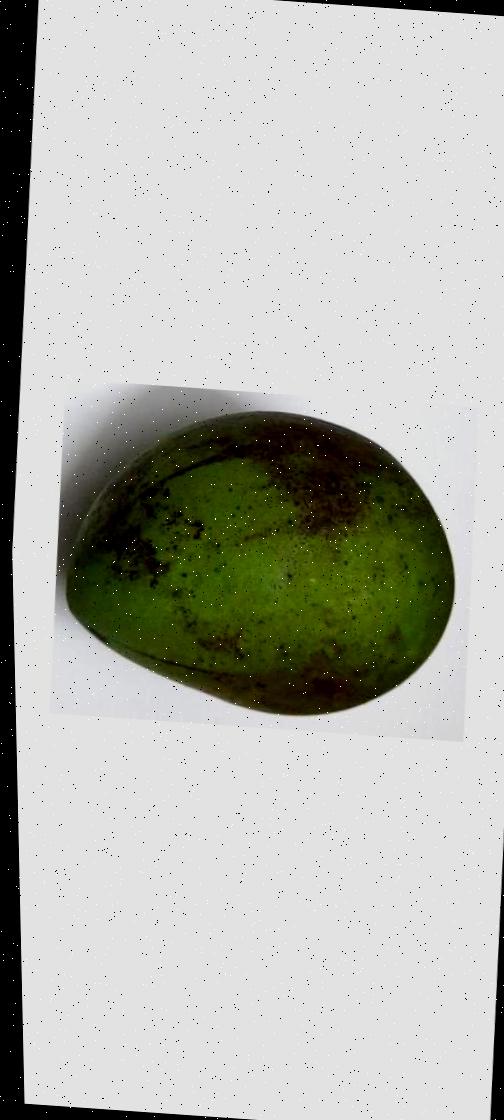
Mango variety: Harivanga